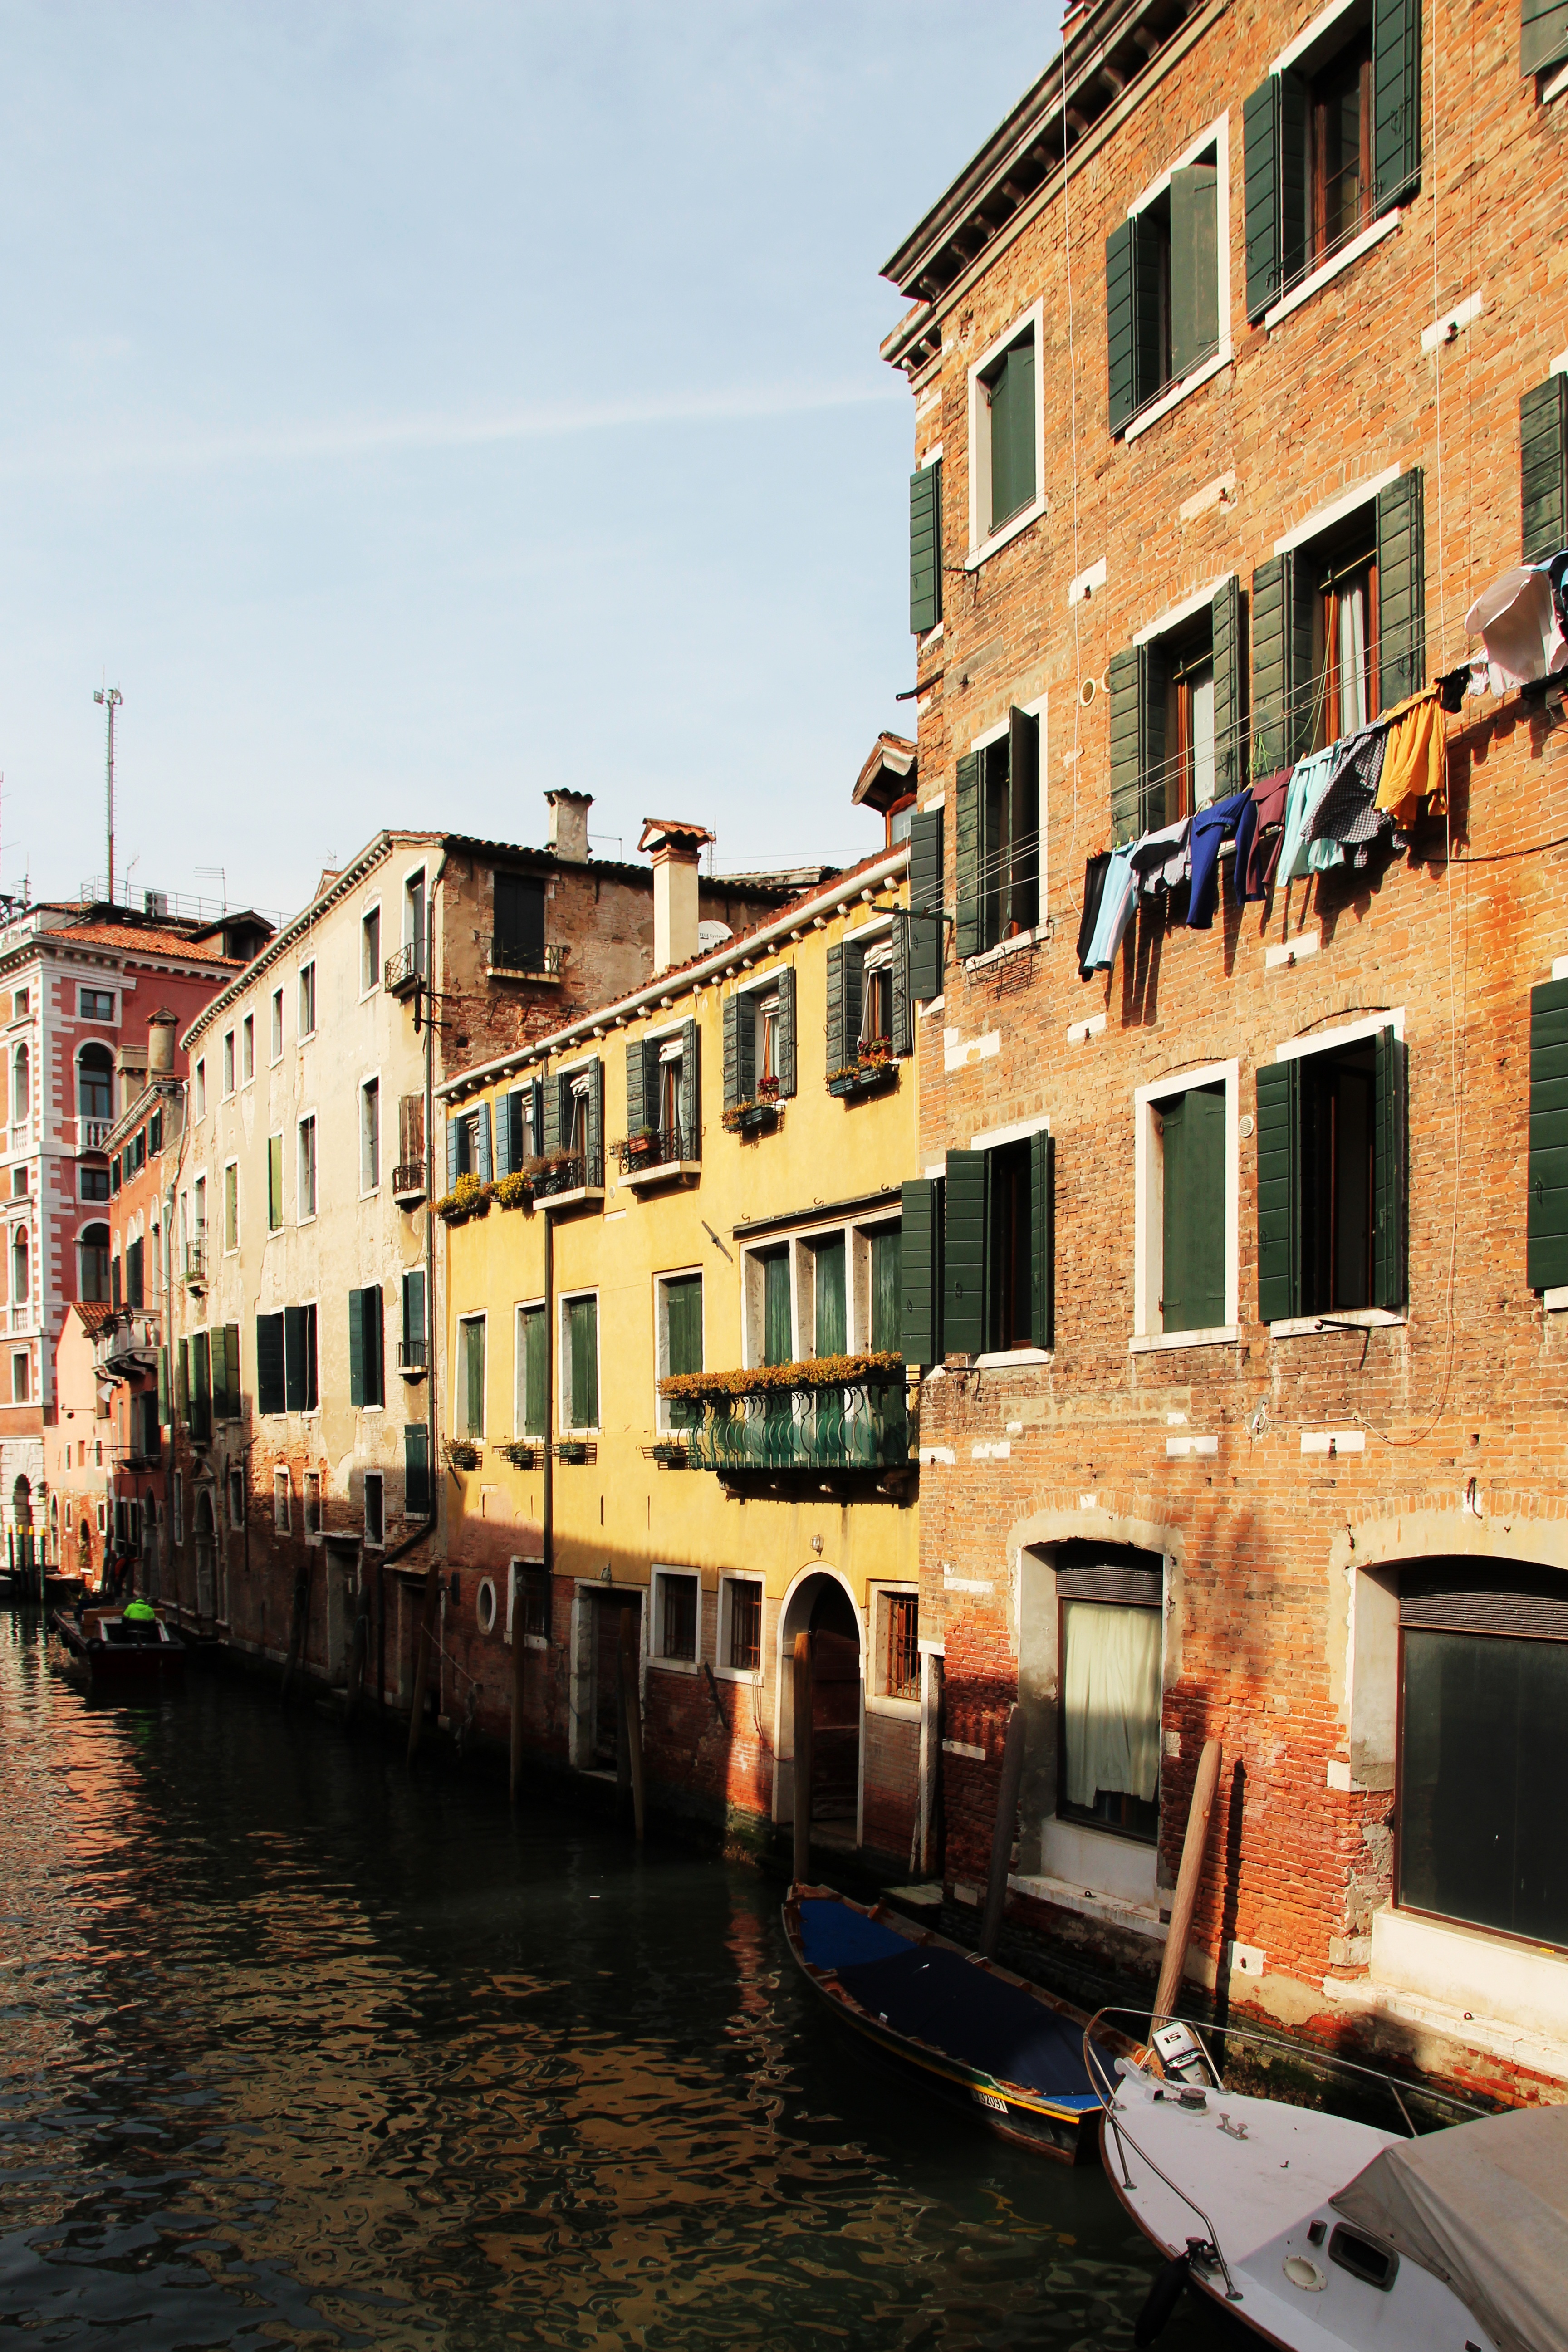
water, boat, town, canal, vehicle, venice, waterway, channel, waterways, neighbourhood, landform, wassertrasse, geographical feature